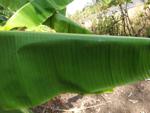
Label: healthy